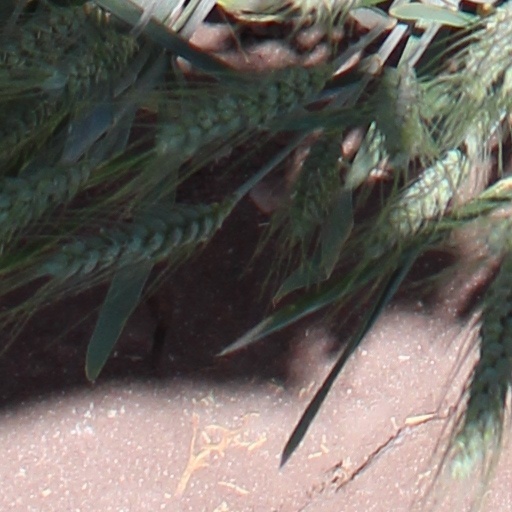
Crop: wheat